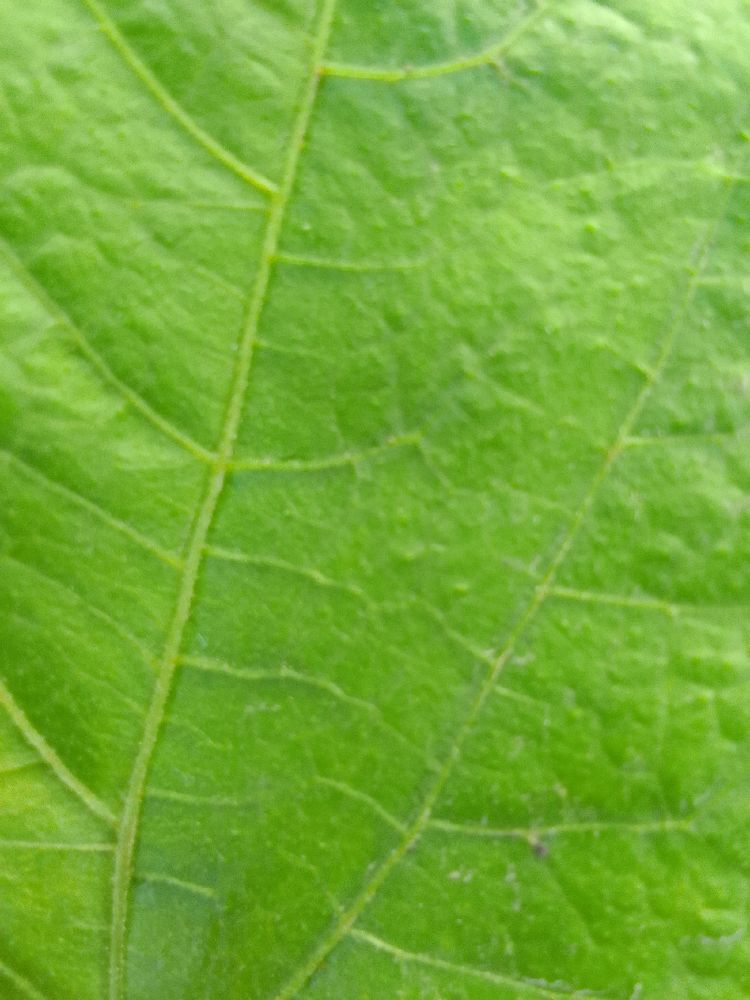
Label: healthy